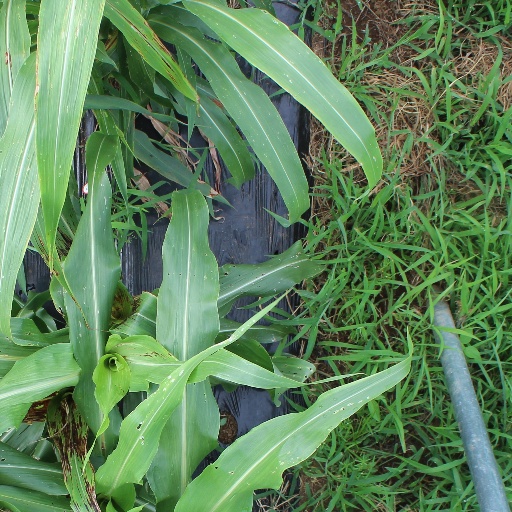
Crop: sorghum